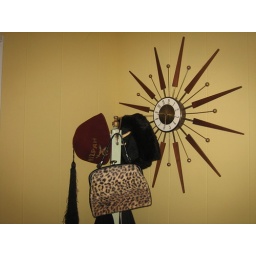
by the kitchen table the clock works when it wants to